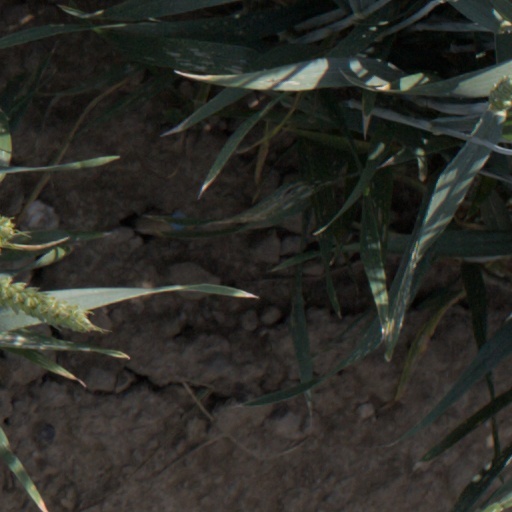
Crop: wheat